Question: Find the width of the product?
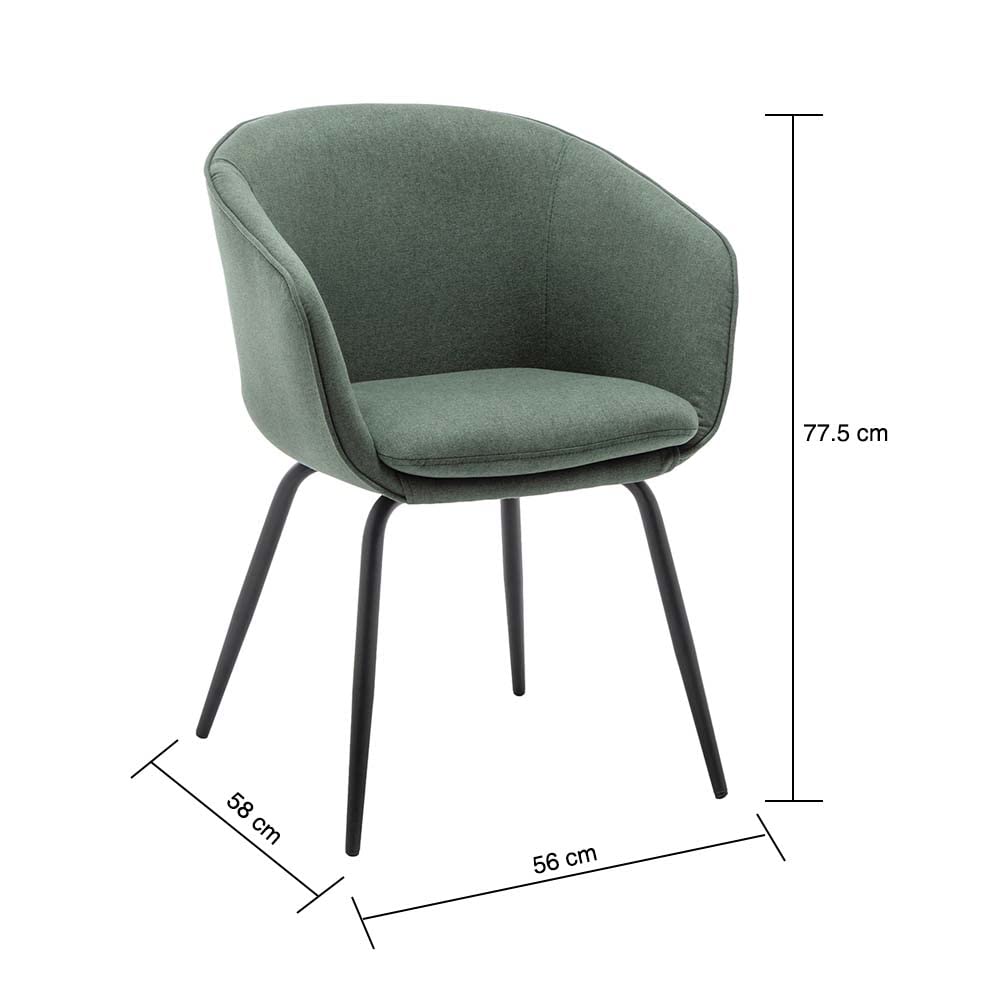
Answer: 56.0 centimetre